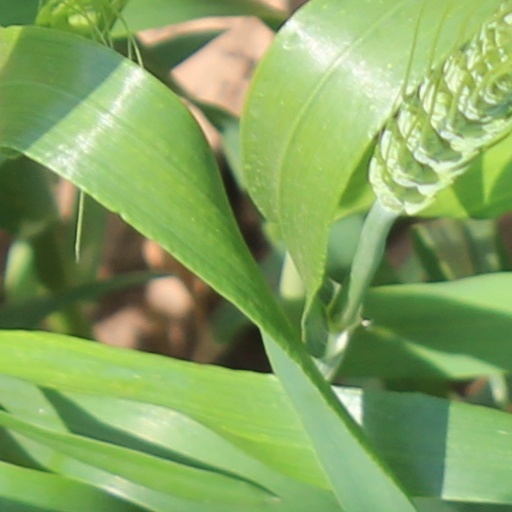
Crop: wheat